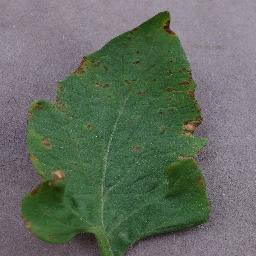
Label: Tomato___Bacterial_spot